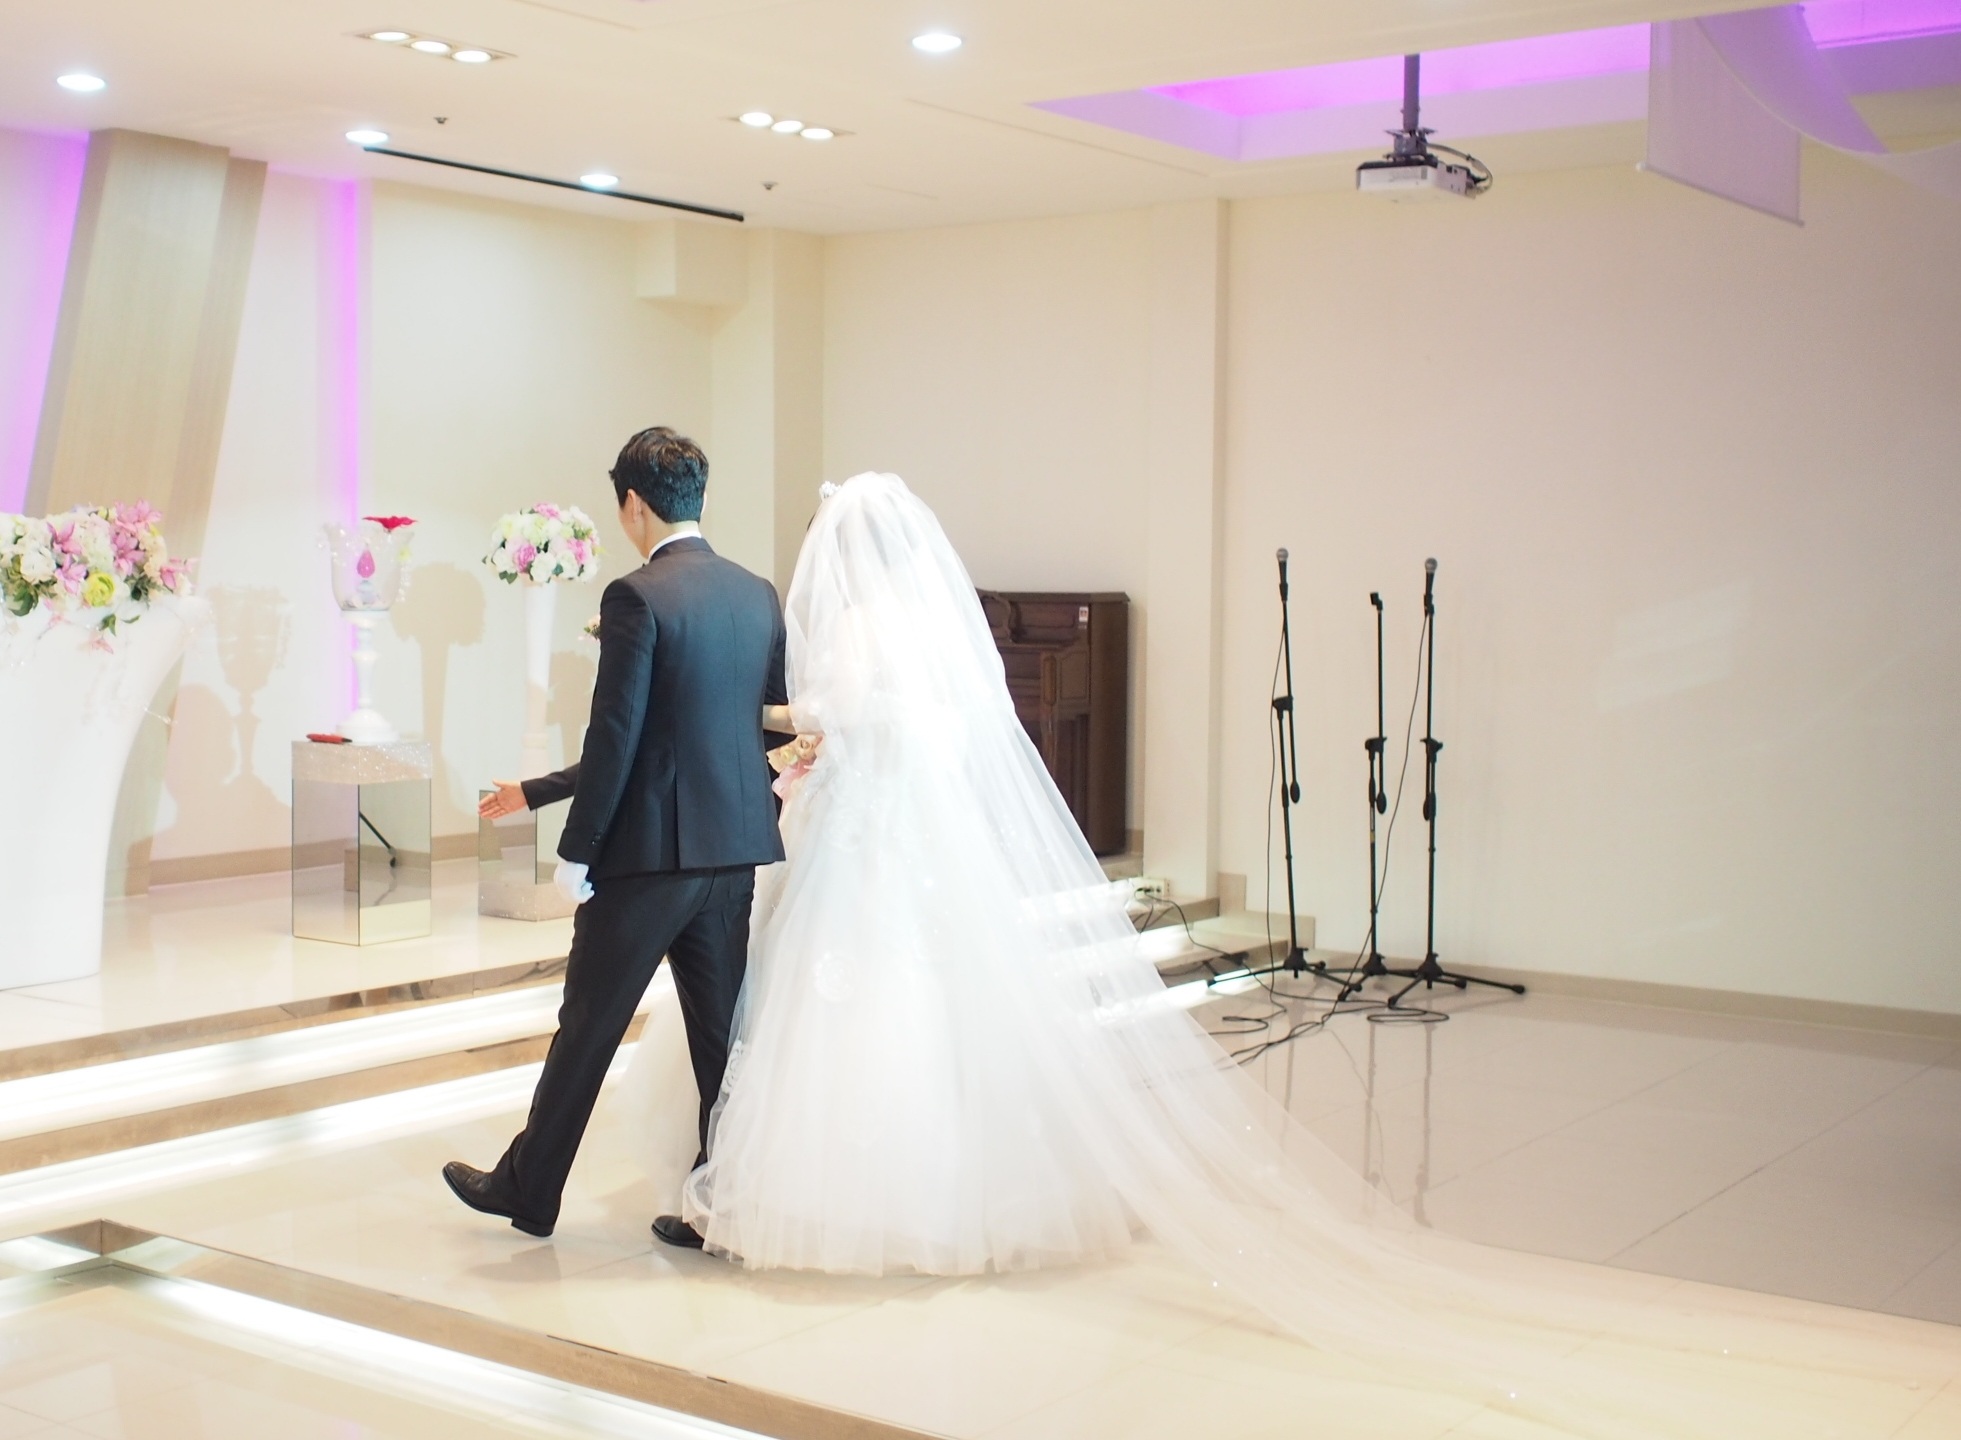
woman, wedding, wedding dress, bride, ceremony, dress, gown, quinceanera, wedding ceremony, the couple, bridal clothing